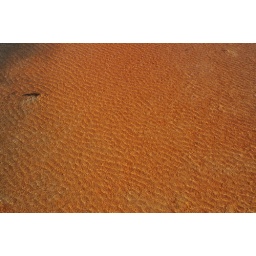
Ripples in the water over the bacteria bed at Grand Prismatic Spring